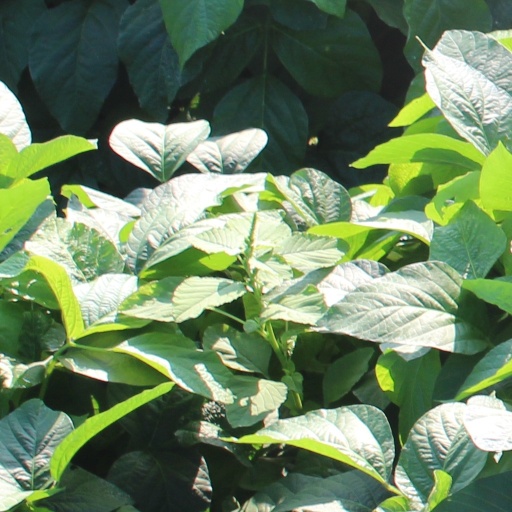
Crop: soybean